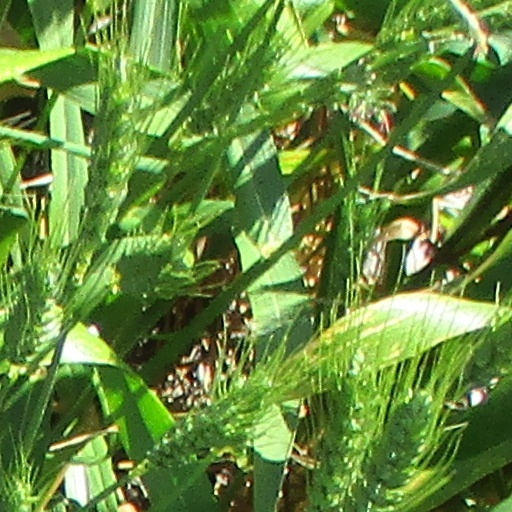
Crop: wheat